Telugu Cinema Charitra

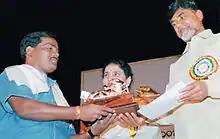
B. Venkateshwarlu (left) receiving Nandi Award from Chief Minister of Andhra Pradesh, Mr. N. Chandrababu Naidu (right).

Telugu Cinema Charitra, (English: The History of Telugu Cinema; Telugu: తెలుగు సినిమా చరిత్ర) is a research book on Telugu Cinema History, by film critic, writer and Journalist B. Venkateshwarlu, published in 1997. The book is considered one of the first major studies of Telugu Film Industry between 1912 and 1995.